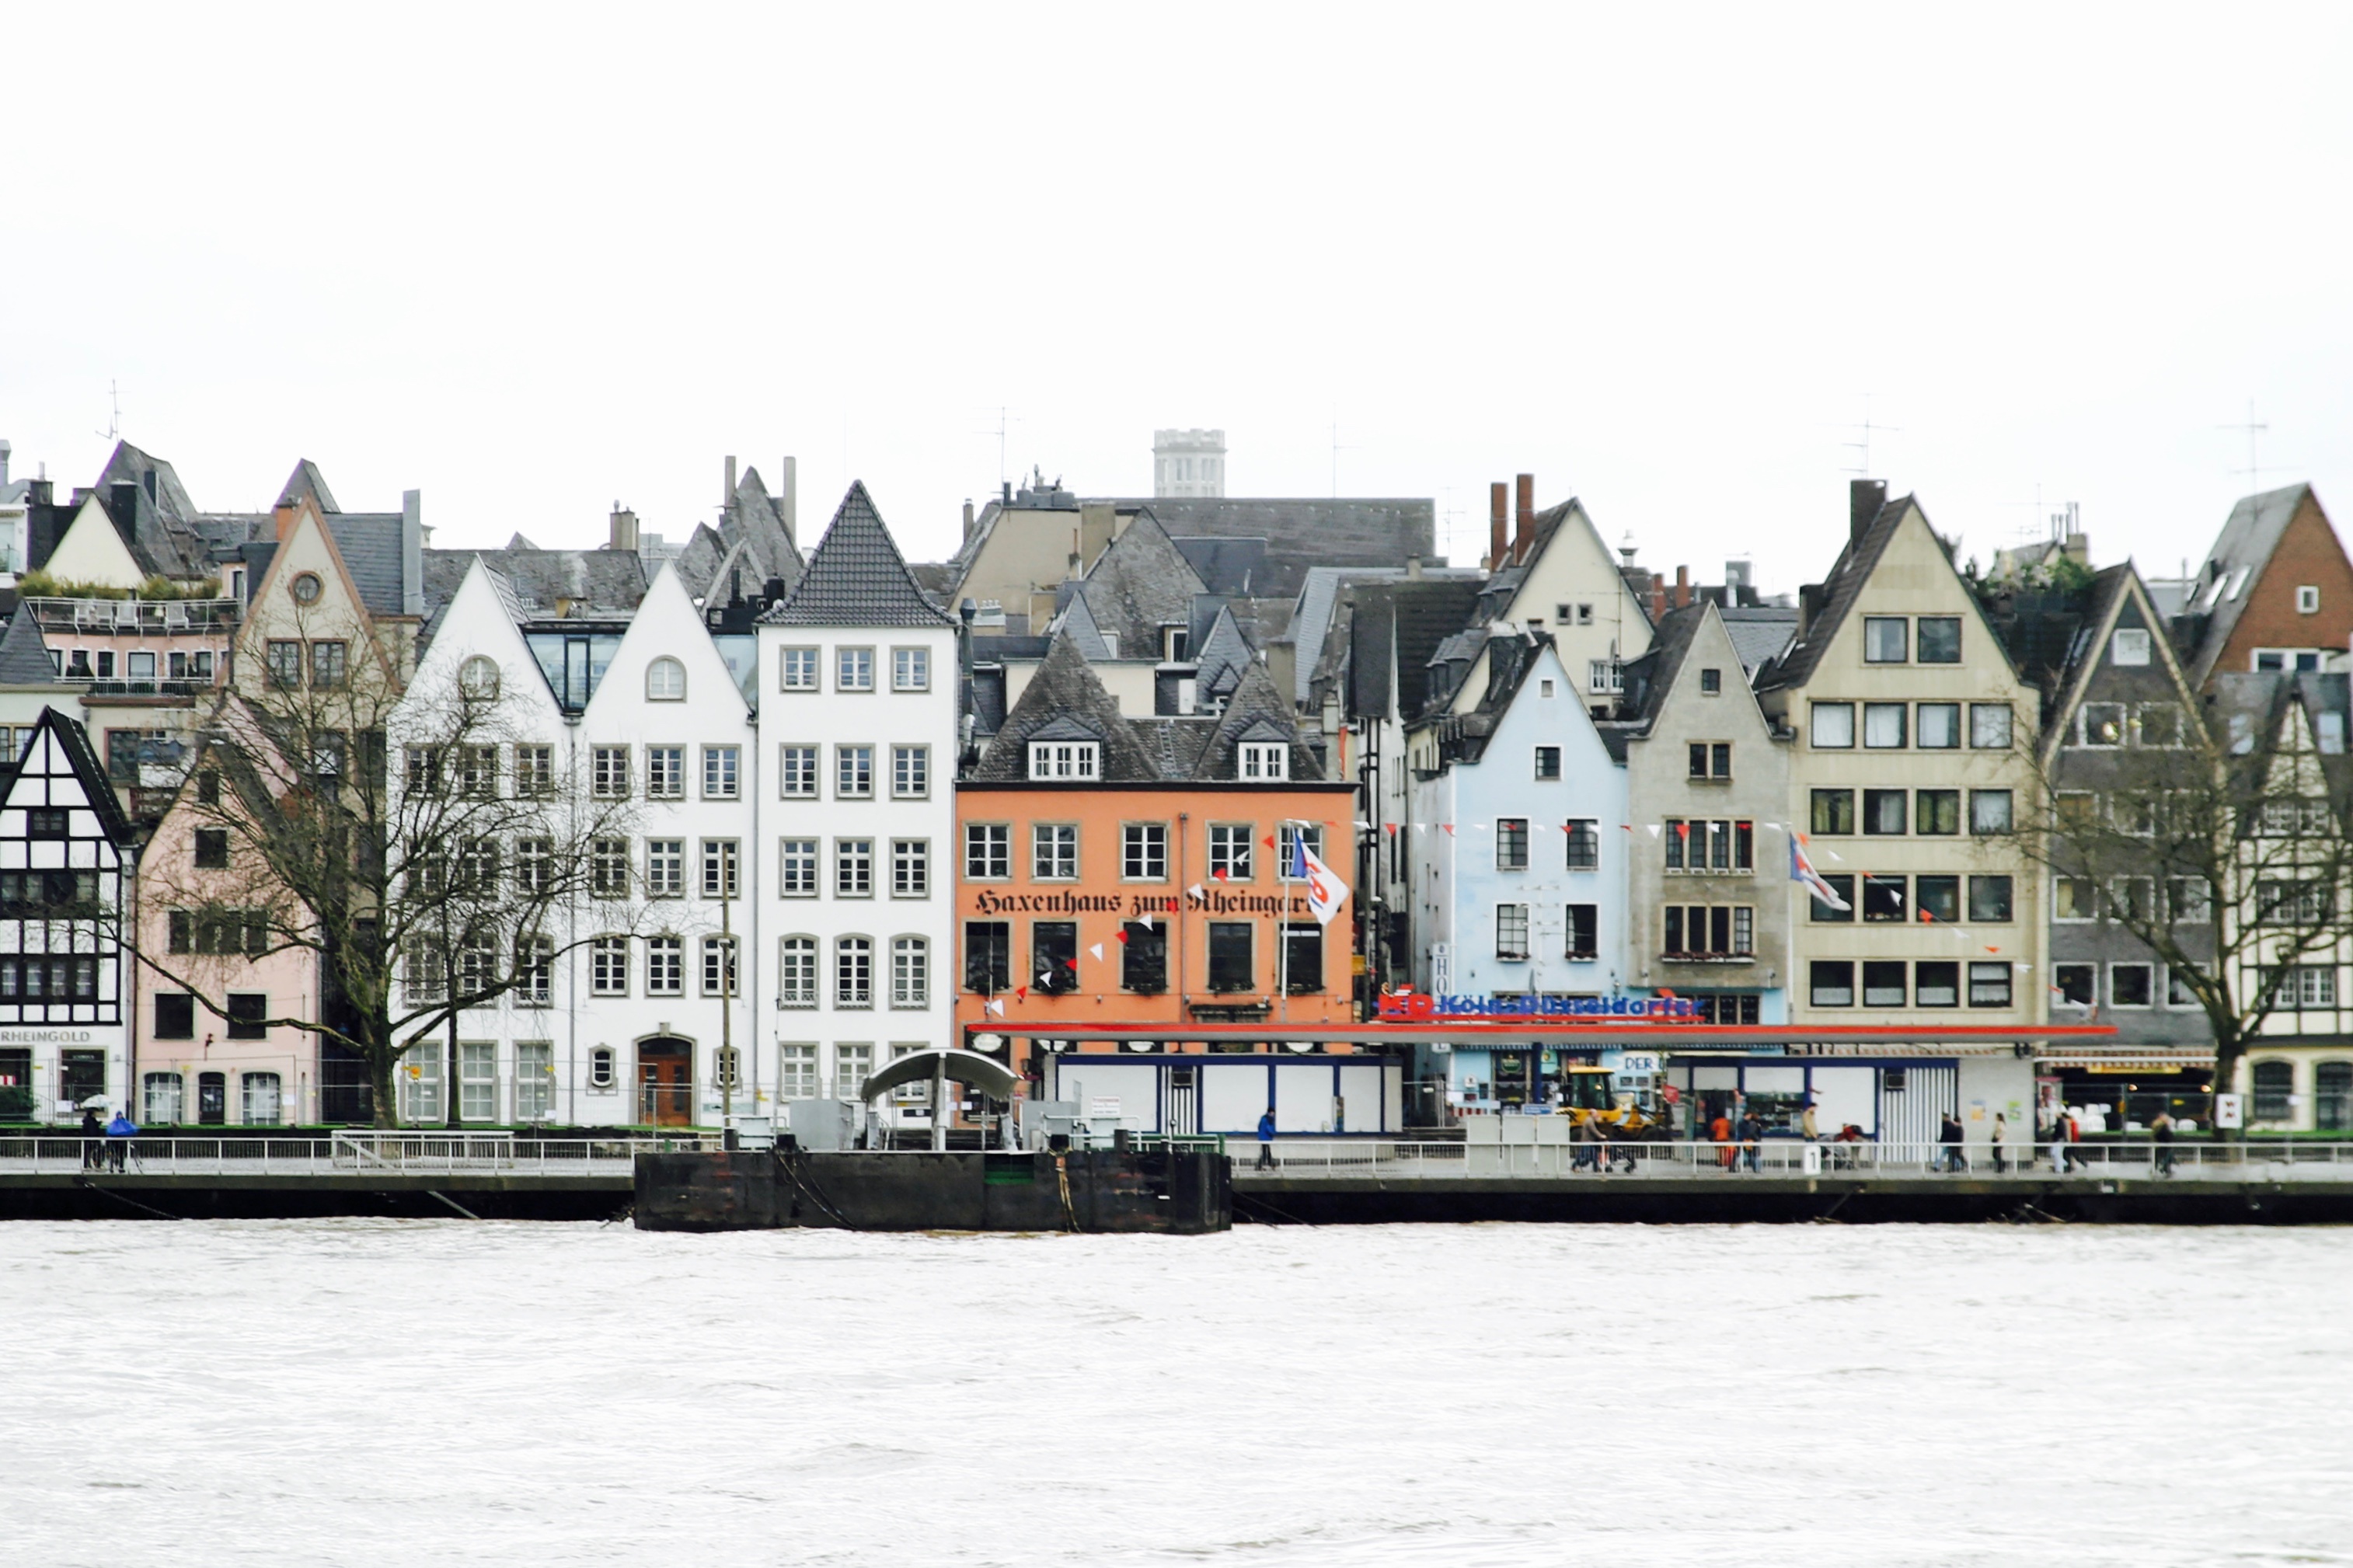
architecture, boat, town, building, city, river, canal, cityscape, panorama, vehicle, facade, tourism, waterway, old town, homes, cologne, rhine, real estate, gable, tours, houses facades